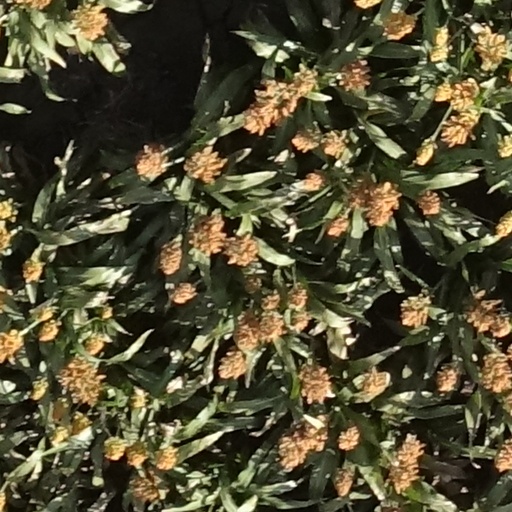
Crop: sorghum